1982 Garuda Fokker F28 crash

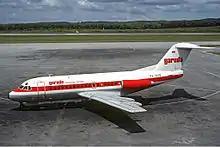
A similar F28

The 1982 Garuda Fokker F28 crash occurred on March 20, 1982, when a Fokker F28, operated by Garuda Indonesian Airways, operating a passenger flight to on the Jakarta-Lampung route overran the runway at Tanjung Karang-Branti Airport (Lampung) in the province of Lampung, Indonesia, during very heavy rain. The aircraft stopped on 700m (2300ft/770yd) away from the runway in a field with the aircraft setting on fire.